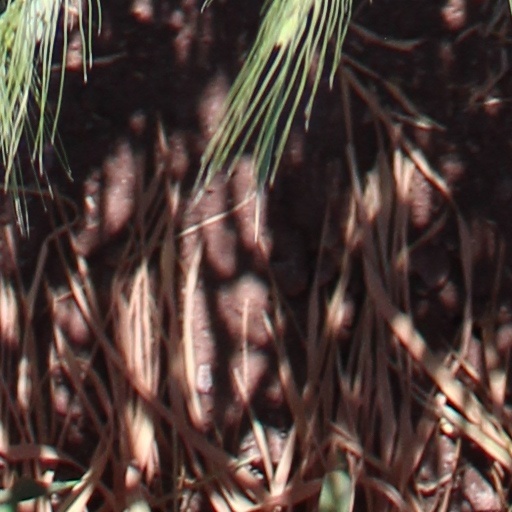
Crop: wheat